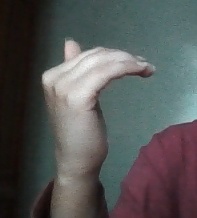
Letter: khaa